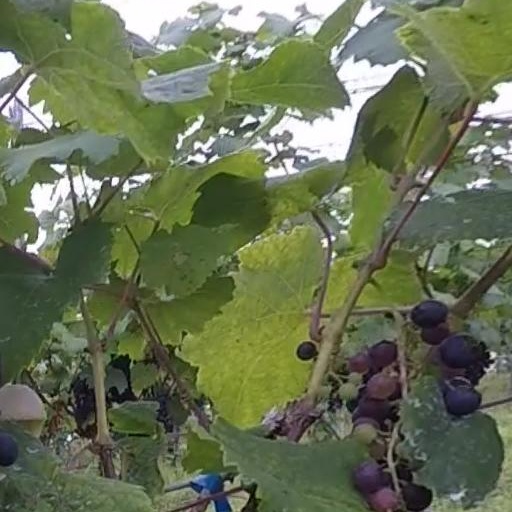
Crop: grape